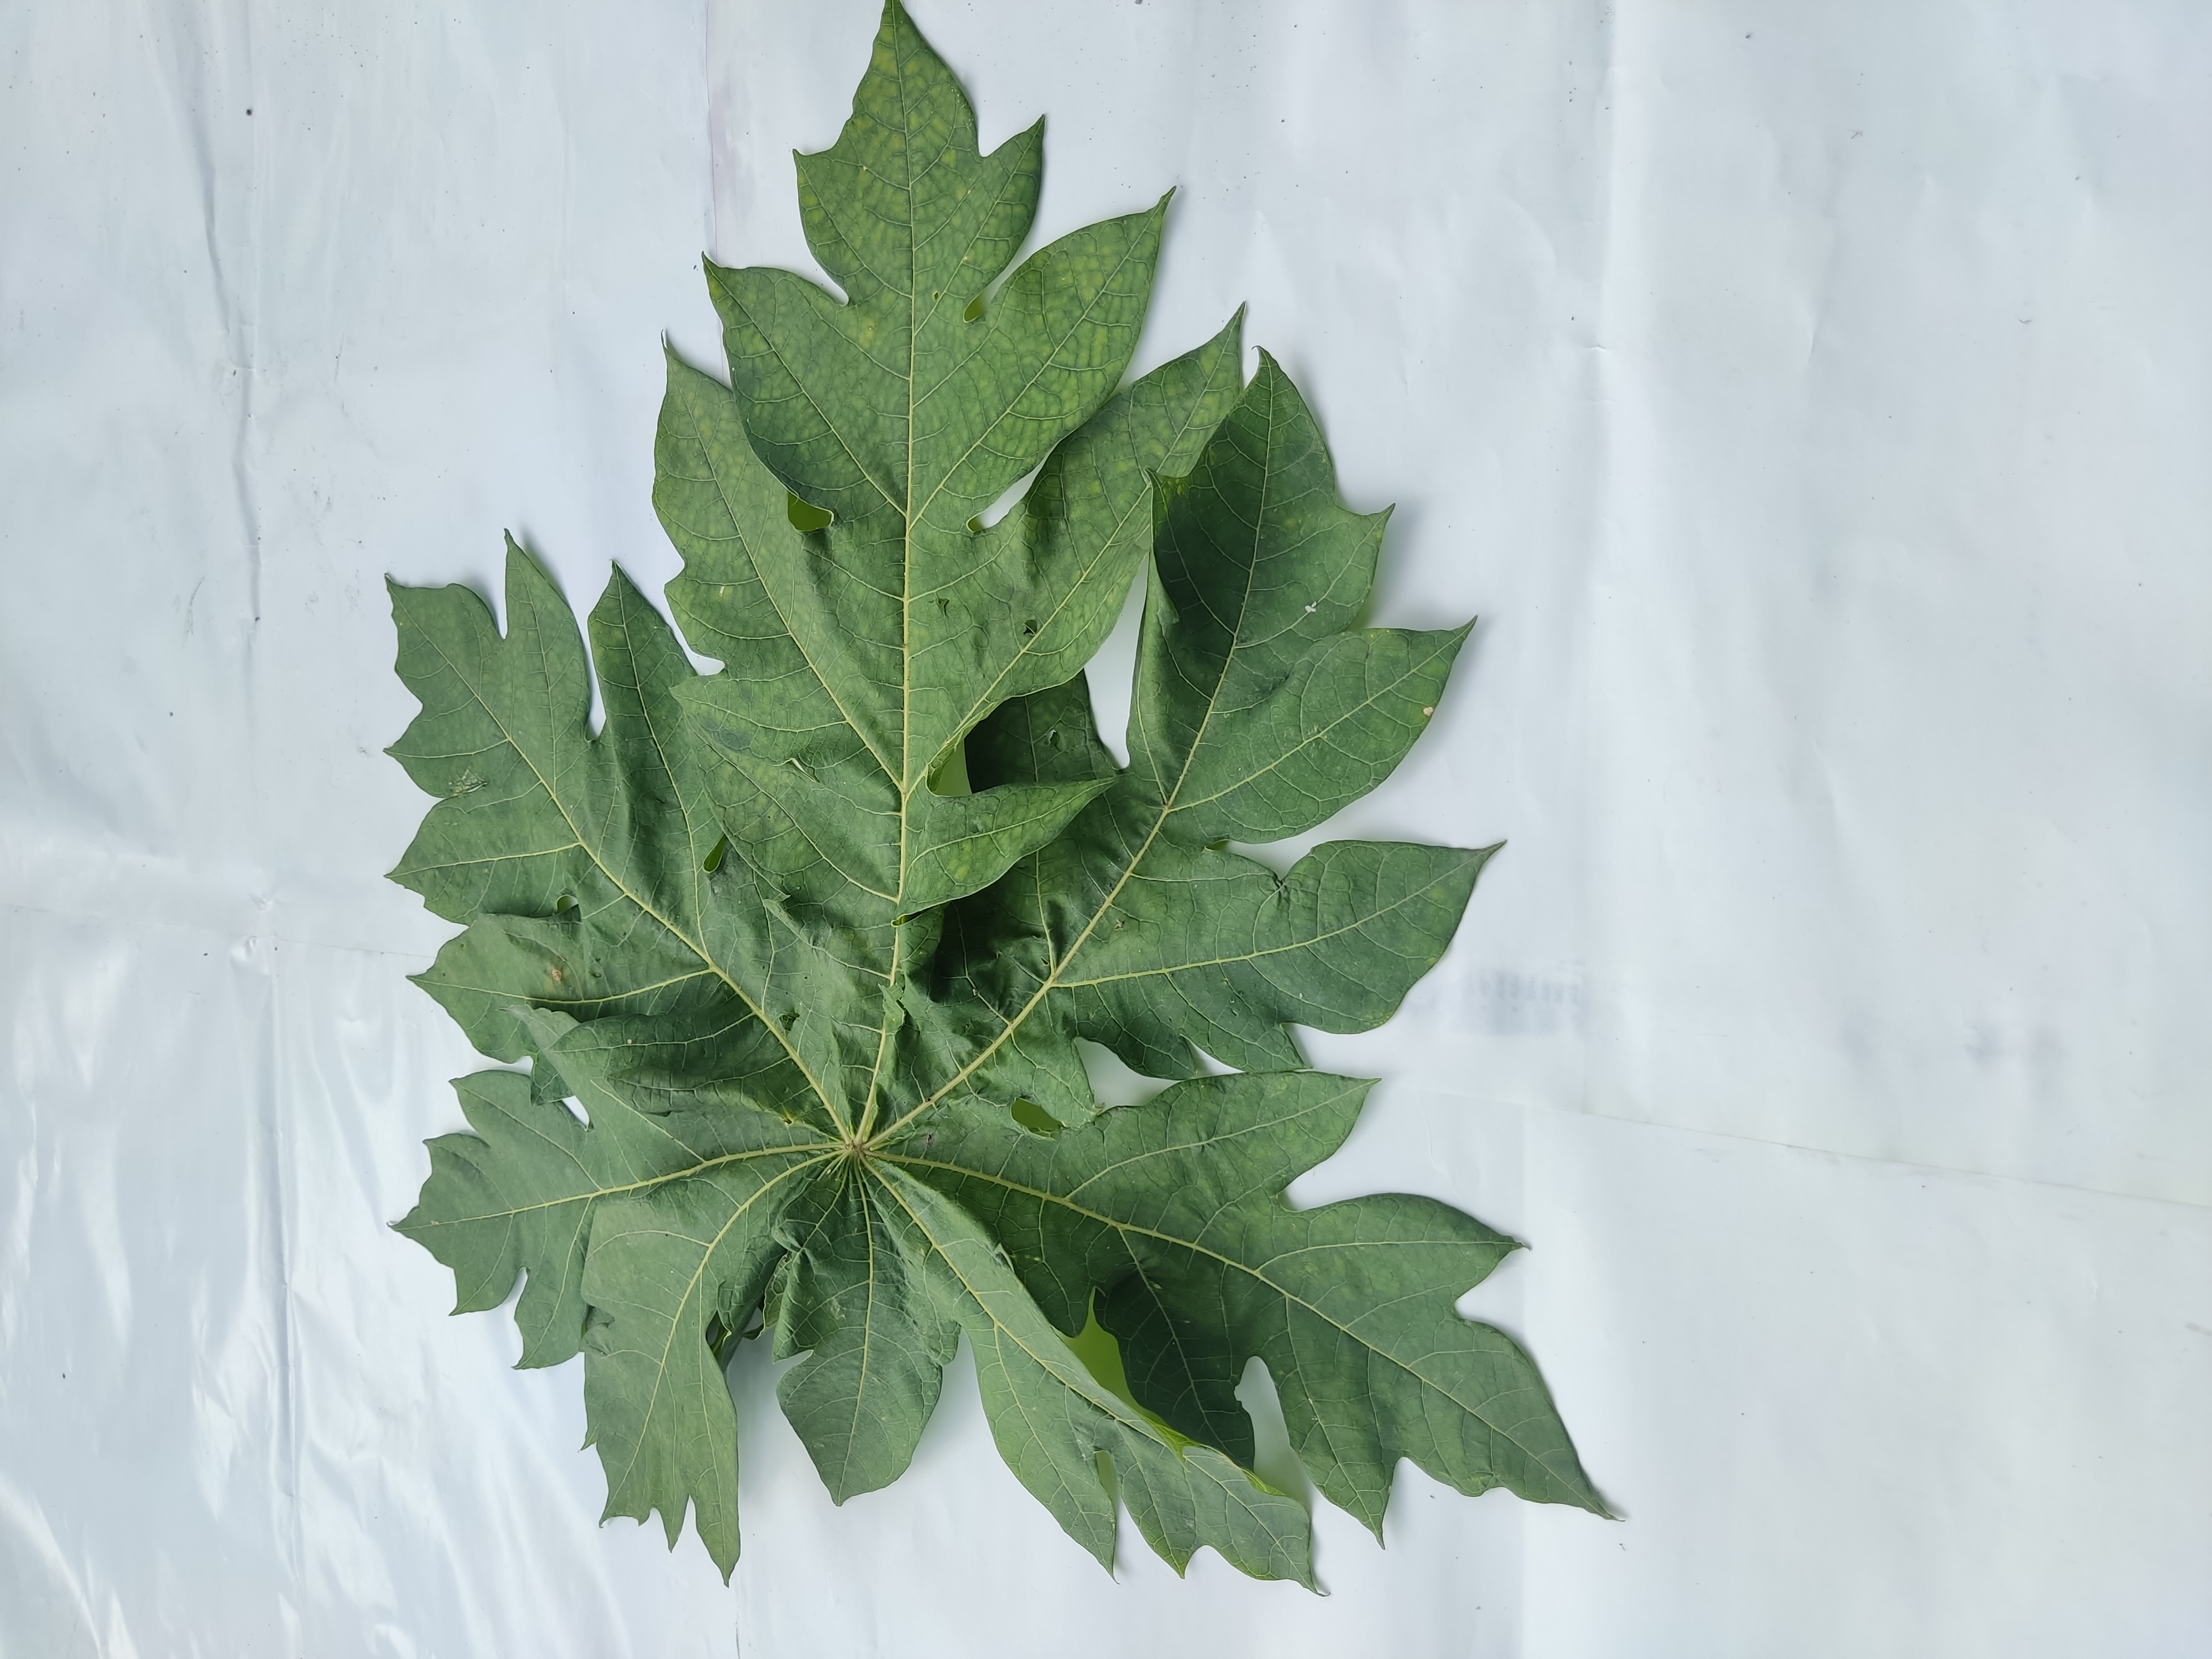
Label: Ring Spot